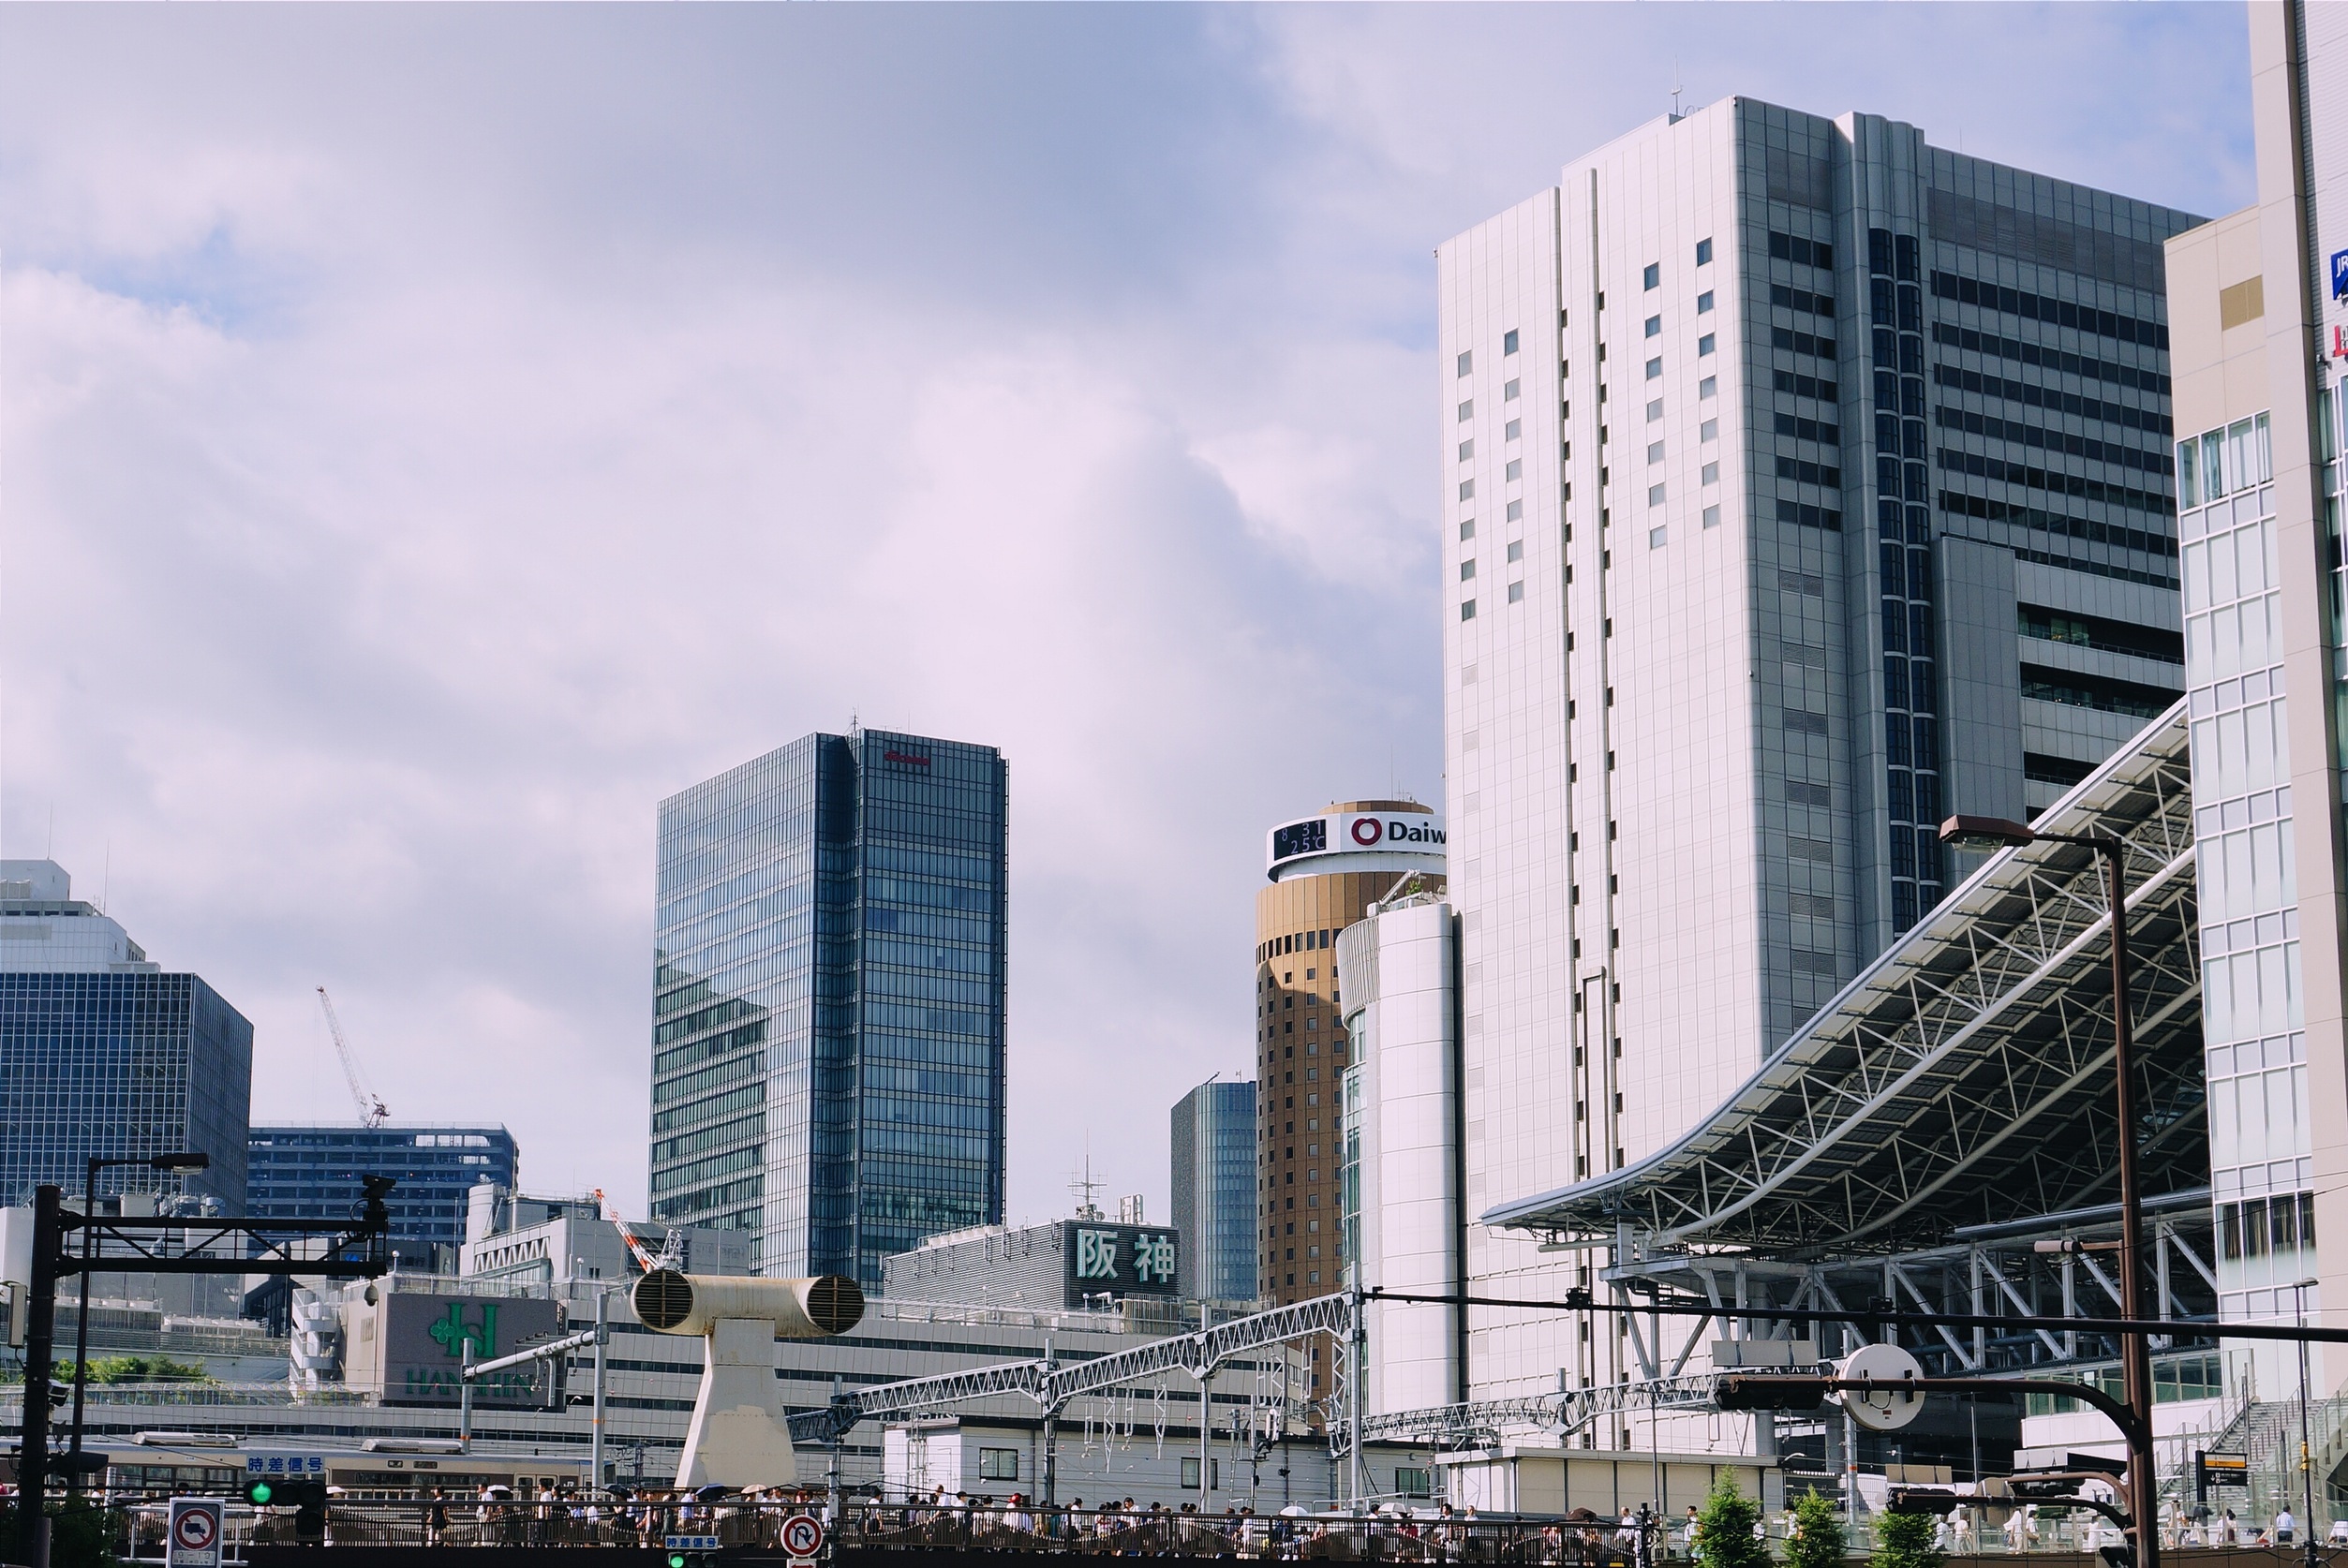
architecture, skyline, city, skyscraper, urban, cityscape, downtown, transport, landmark, facade, tower block, public transport, buildings, towers, headquarters, metropolis, high rises, urban area, human settlement, metropolitan area